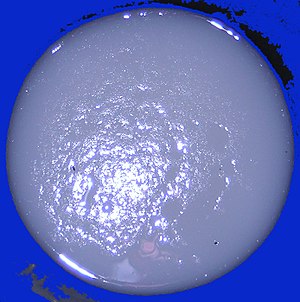
Koleraepidemien i København 1853 / Eftertid
Såkaldt "risvandsafføring", typisk ved kolera.
Koleraepidemien i København 1853 var et epidemisk udbrud af kolera i hovedstaden. Koleraen brød ud 11. juni 1853 og varede indtil oktober måned samme år. Henved 4.737 mennesker døde af sygdommen under epidemien.